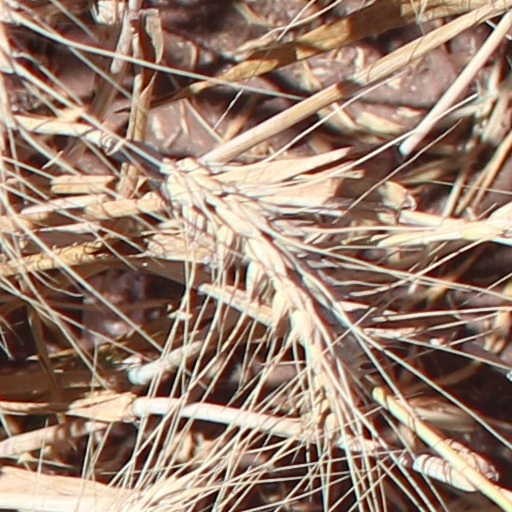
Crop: wheat